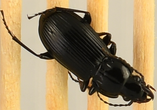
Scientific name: Pterostichus melanarius melanarius
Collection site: University of Notre Dame Environmental Research Center NEON (UNDE), plot UNDE_012